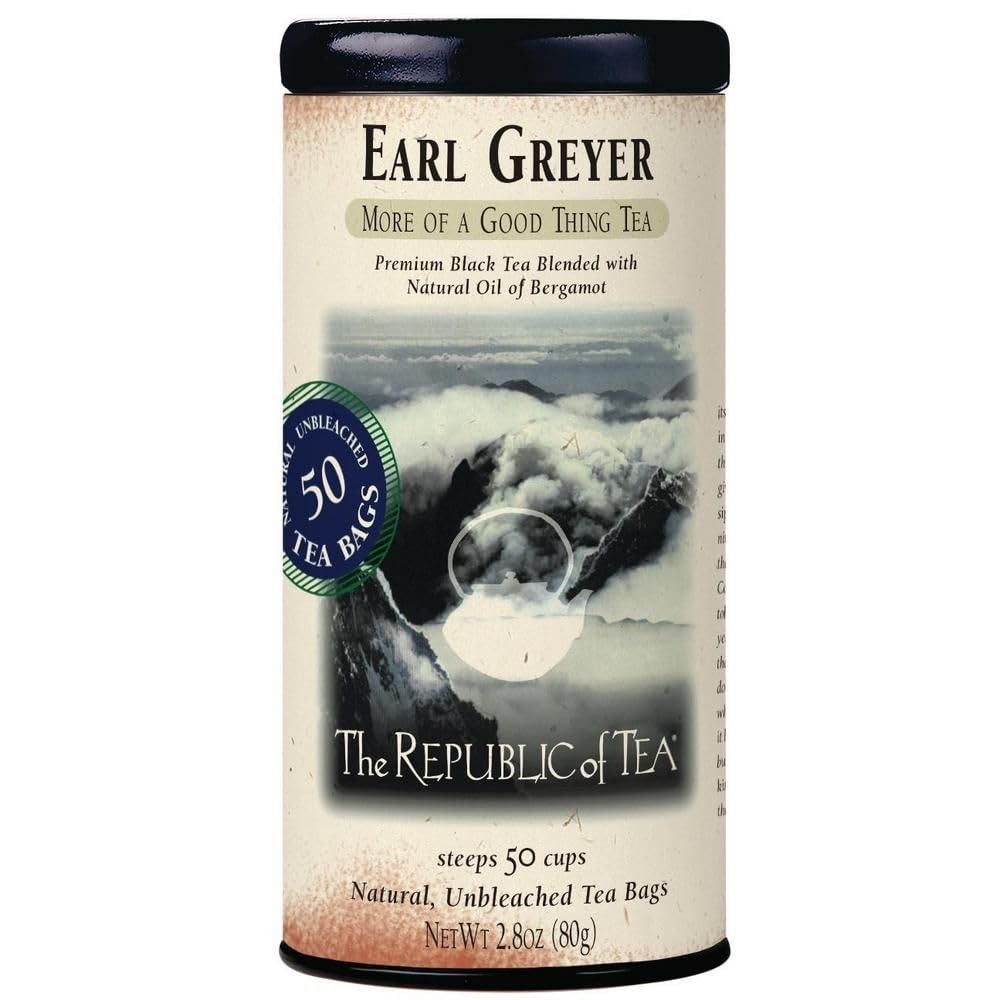
Item Name: The Republic of Tea — Earl Greyer Black Tea Tin, 50 Tea Bags, Naturally Caffeinated
Bullet Point 1: GREYER IS BETTER: Bergamot orange is a fragrant citrus fruit native to southern Italy; Our quality blend uses a superior, light liquoring leaf combined with top grade natural bergamot oil; You will note with pleasure the happy, citrusy taste of this tea
Bullet Point 2: INGREDIENTS: Black tea and natural bergamot oil
Bullet Point 3: Best Tasting Earl Grey: Widely recognized as the best tasting Earl Grey available, this fine black tea is truly exceptional
Bullet Point 4: A Beautiful Fragrance: From Southern Italy, the Bergamot Orange delivers a truly delicate and refreshing fragrance
Product Description: The Republic of Tea's Earl Greyer Black Tea is celebrated by the most avid Earl Grey drinkers Awaken your taste buds with the first sip of this elegant and superior fine black tea Bergamot Orange is infused with a Ceylon black tea leaf to create an Earl Grey masterpiece Featuring ingredients from Ceylon, Kenya, and Southern Italy, the delectable flavors are only matched by a subtle, yet scrumptious orange fragrance Health conscious tea drinkers love this brew for its Non-GMO Project Verified, Gluten-Free, carb free, zero calorie, and sugar free composition To make, simply heat filtered water to a boil, pour over tea, and steep for 3-5 minutes
Value: 2.8
Unit: Ounce

Price: 16.49